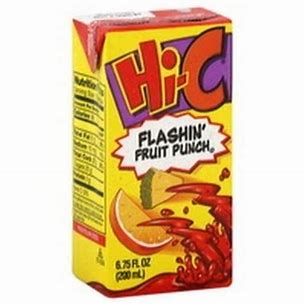
Label: cardboard